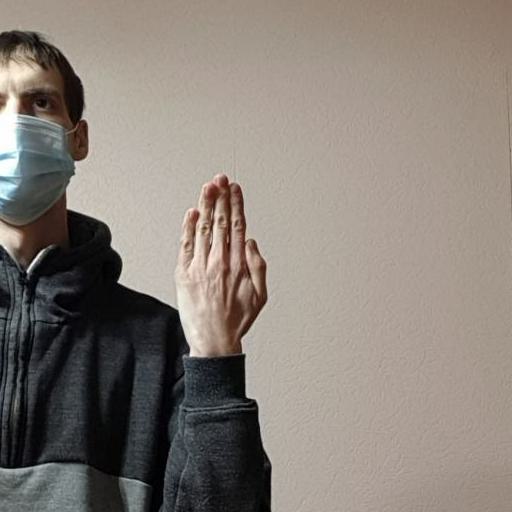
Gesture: stop_inverted